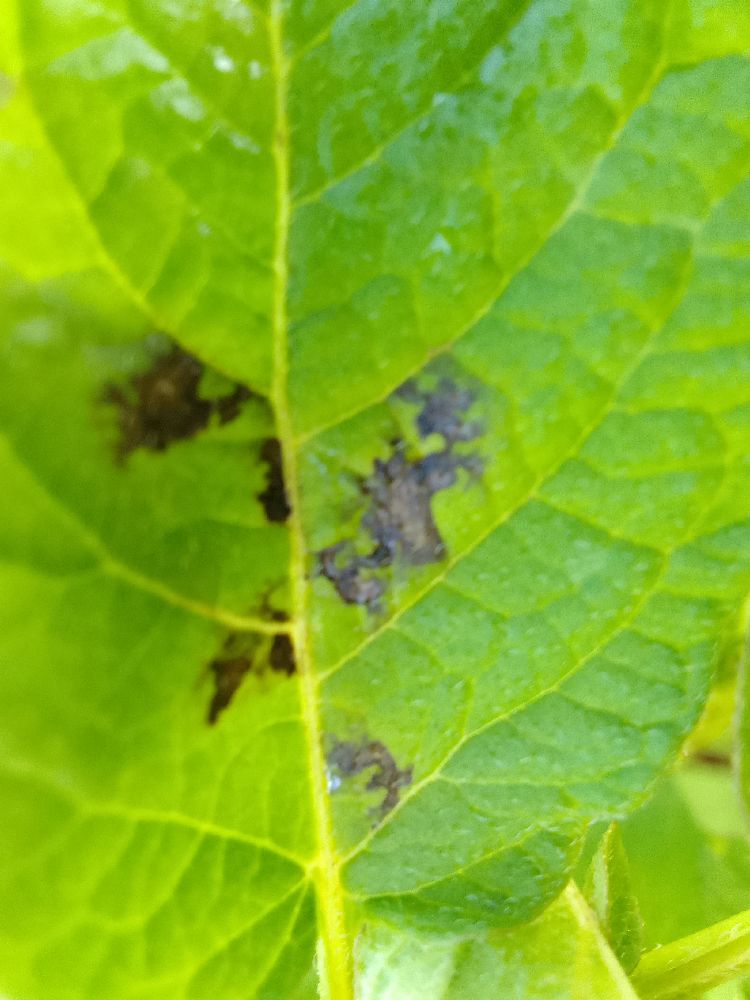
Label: Early blight